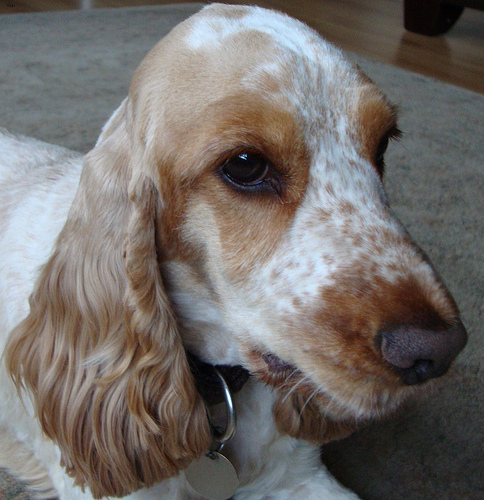
Animal: dog
Breed: english cocker spaniel